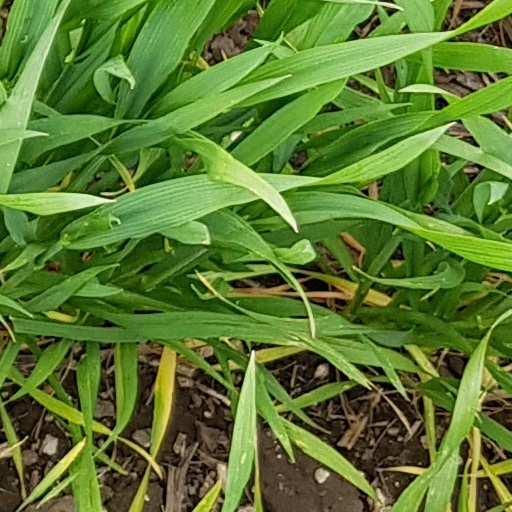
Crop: wheat